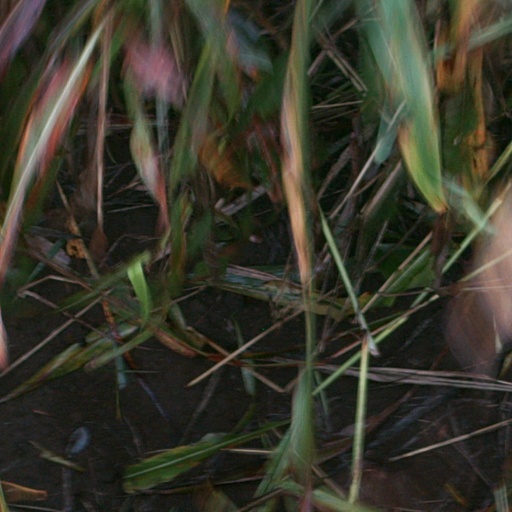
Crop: sorghum